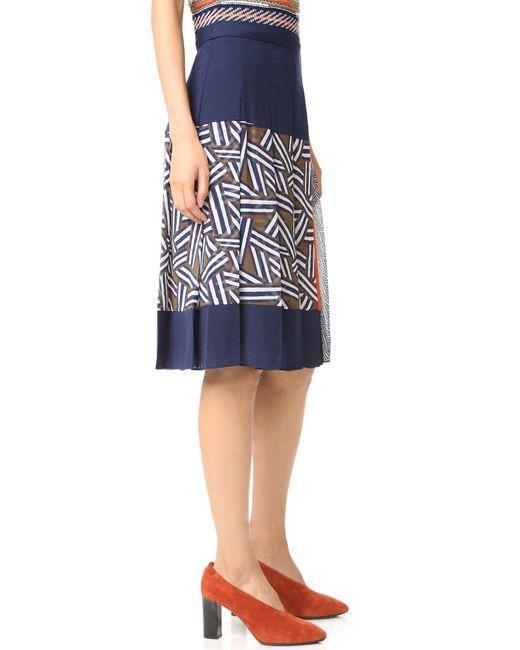
Stylischer bedruckter, locker sitzender Partyrock für Damen